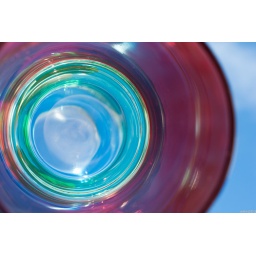
A red, green and blue glass with transparent bottom holding up against the sunny blue sky.